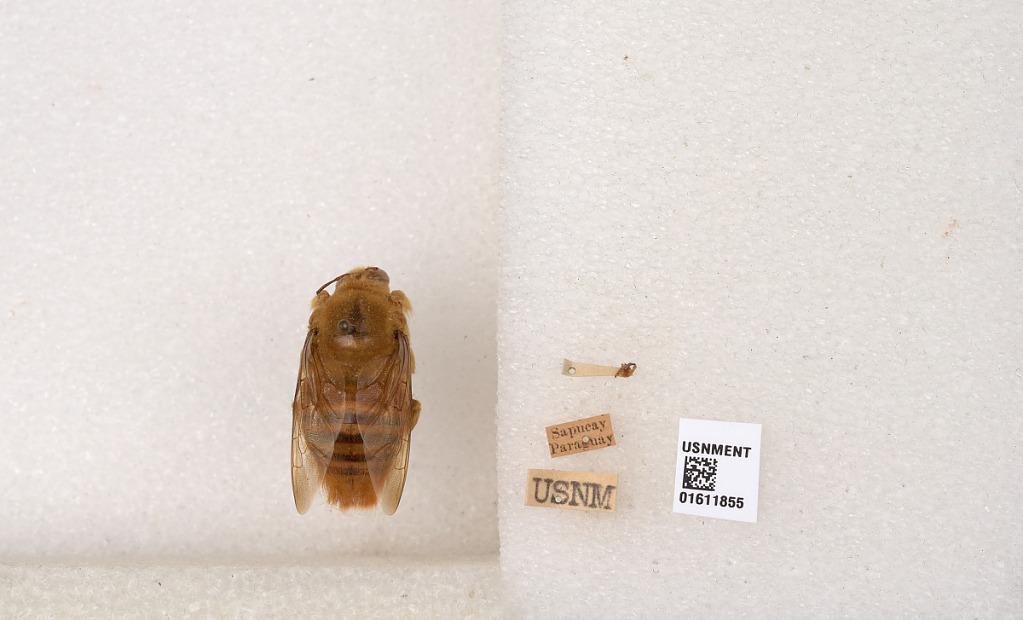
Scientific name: Xylocopa (Neoxylocopa) sp.
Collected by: W. Weyrauch
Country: Paraguay
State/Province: Paraguari
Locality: Sapucay (Sapucai)